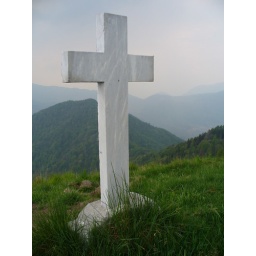
A cross on the mountains above lake Como.